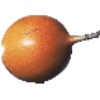
Label: granadilla